Khoa Do

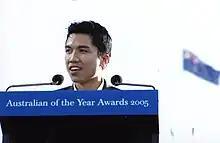
Khoa Do at the 2005 Australian of the Year Awards

Khoa Do, is an Australian film director and screenwriter. He received the Young Australian of the Year Award in 2005.